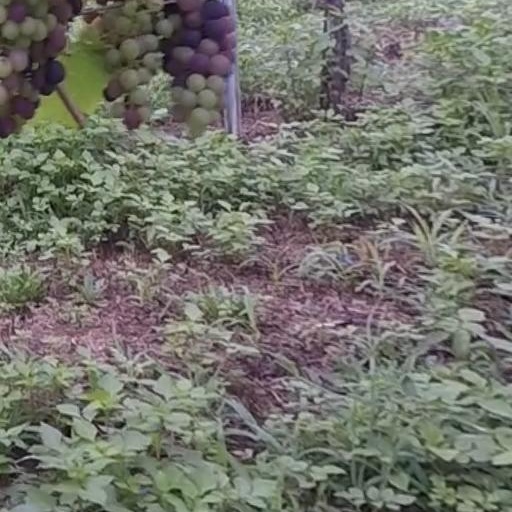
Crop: grape